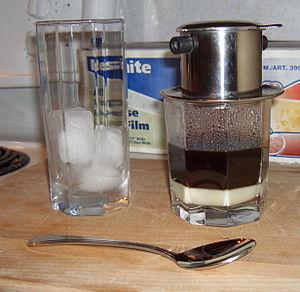
Café vietnamien (Ca Phe Sua Da) sur le point d'être versé sur de la glace.
Le café glacé vietnamien, est une boisson traditionnelle vietnamienne.Le cà phê đá est composé de café grossièrement moulu, préparé à l'aide d'un filtre en métal. Une fois l'eau chaude versée dans le filtre, le café s'écoule lentement dans la tasse ; son contenu est enfin transvasé dans un verre rempli de glaçons.